William H. Forwood

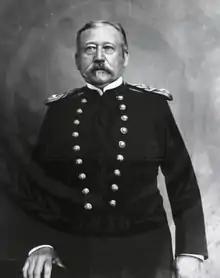
William H. Forwood

William Henry Forwood (September 7, 1838 – May 12, 1915) was a surgeon from Brandywine Hundred, Delaware, who served in the Union Army during the American Civil War and eventually as Surgeon General of the United States Army from June 8, 1902 until September 7, 1902.